Shops at Merrick Park

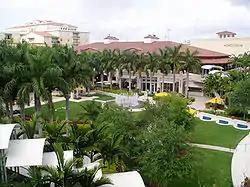
Shops at Merrick Park in Coral Gables, Florida at dusk

The Shops at Merrick Park is an outdoor shopping mall in Coral Gables, Florida. Its anchor stores are Neiman Marcus, Nordstrom, and Equinox Fitness.